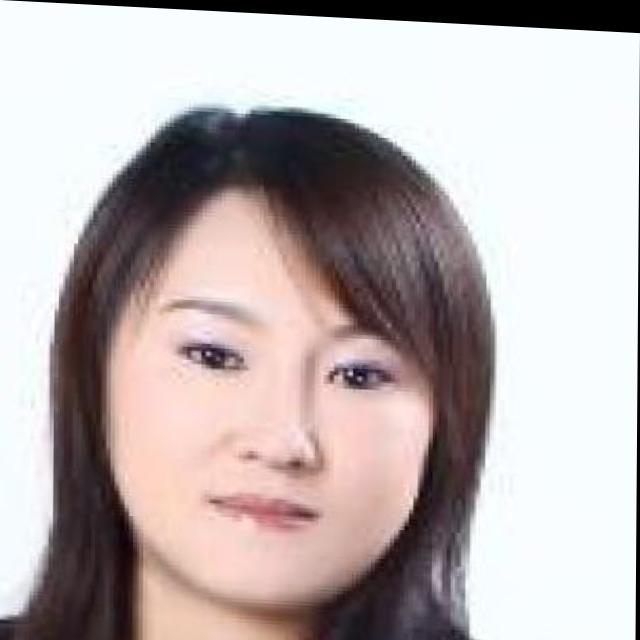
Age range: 21-44